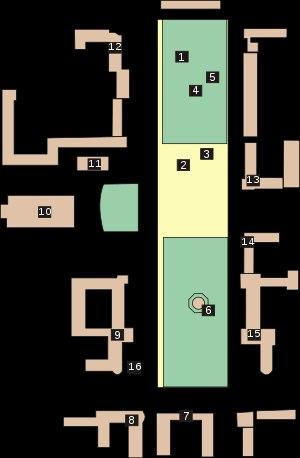
La place Lénine est la place principale de la ville russophone de Donetsk en Ukraine. Elle se trouve en plein centre-ville dans le raïon de Vorochilov. Alors que nombre de rues, places et boulevards portant le nom de Lénine dans l'espace post-soviétique ont été débaptisés, celle-ci a conservé son nom. Une statue de Lénine s'y trouve.